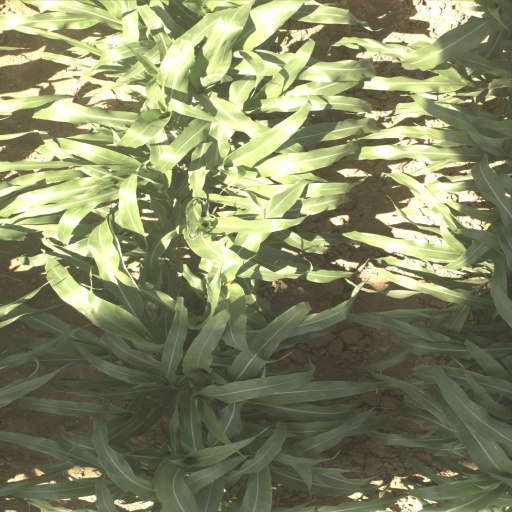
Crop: sorghum